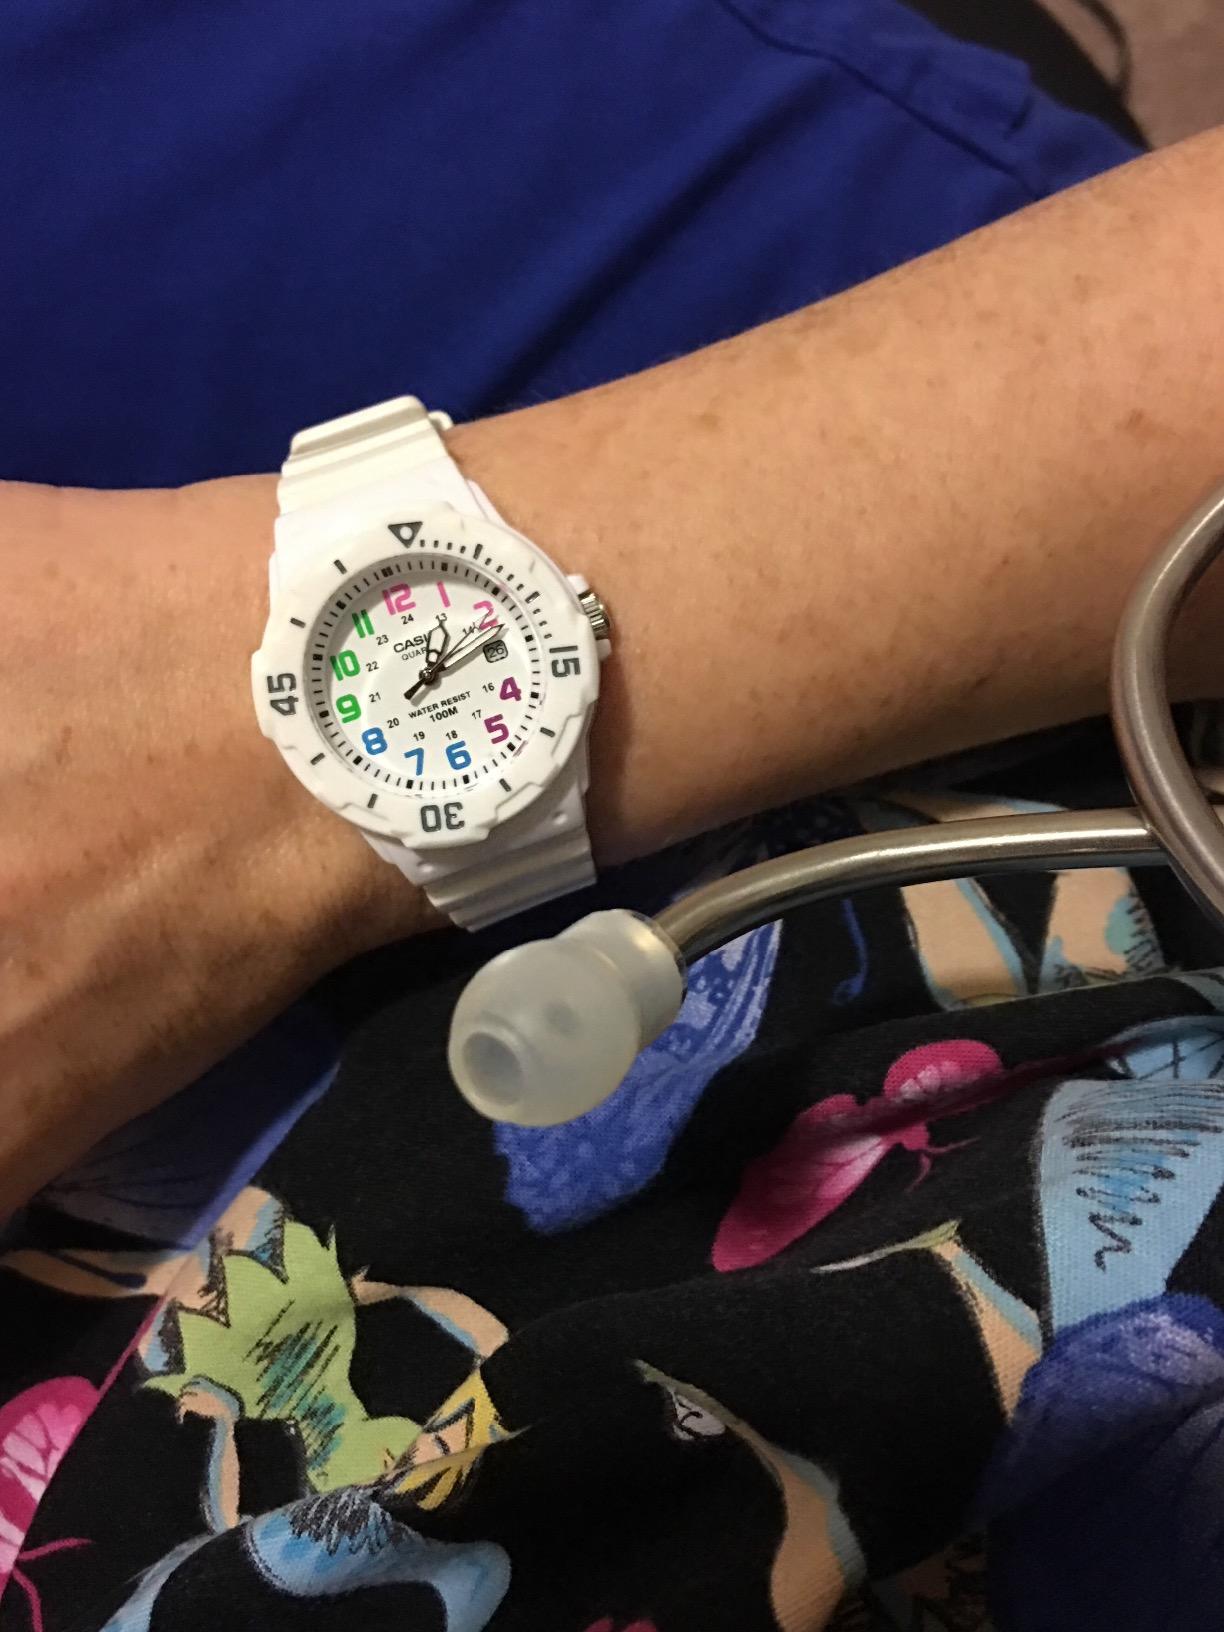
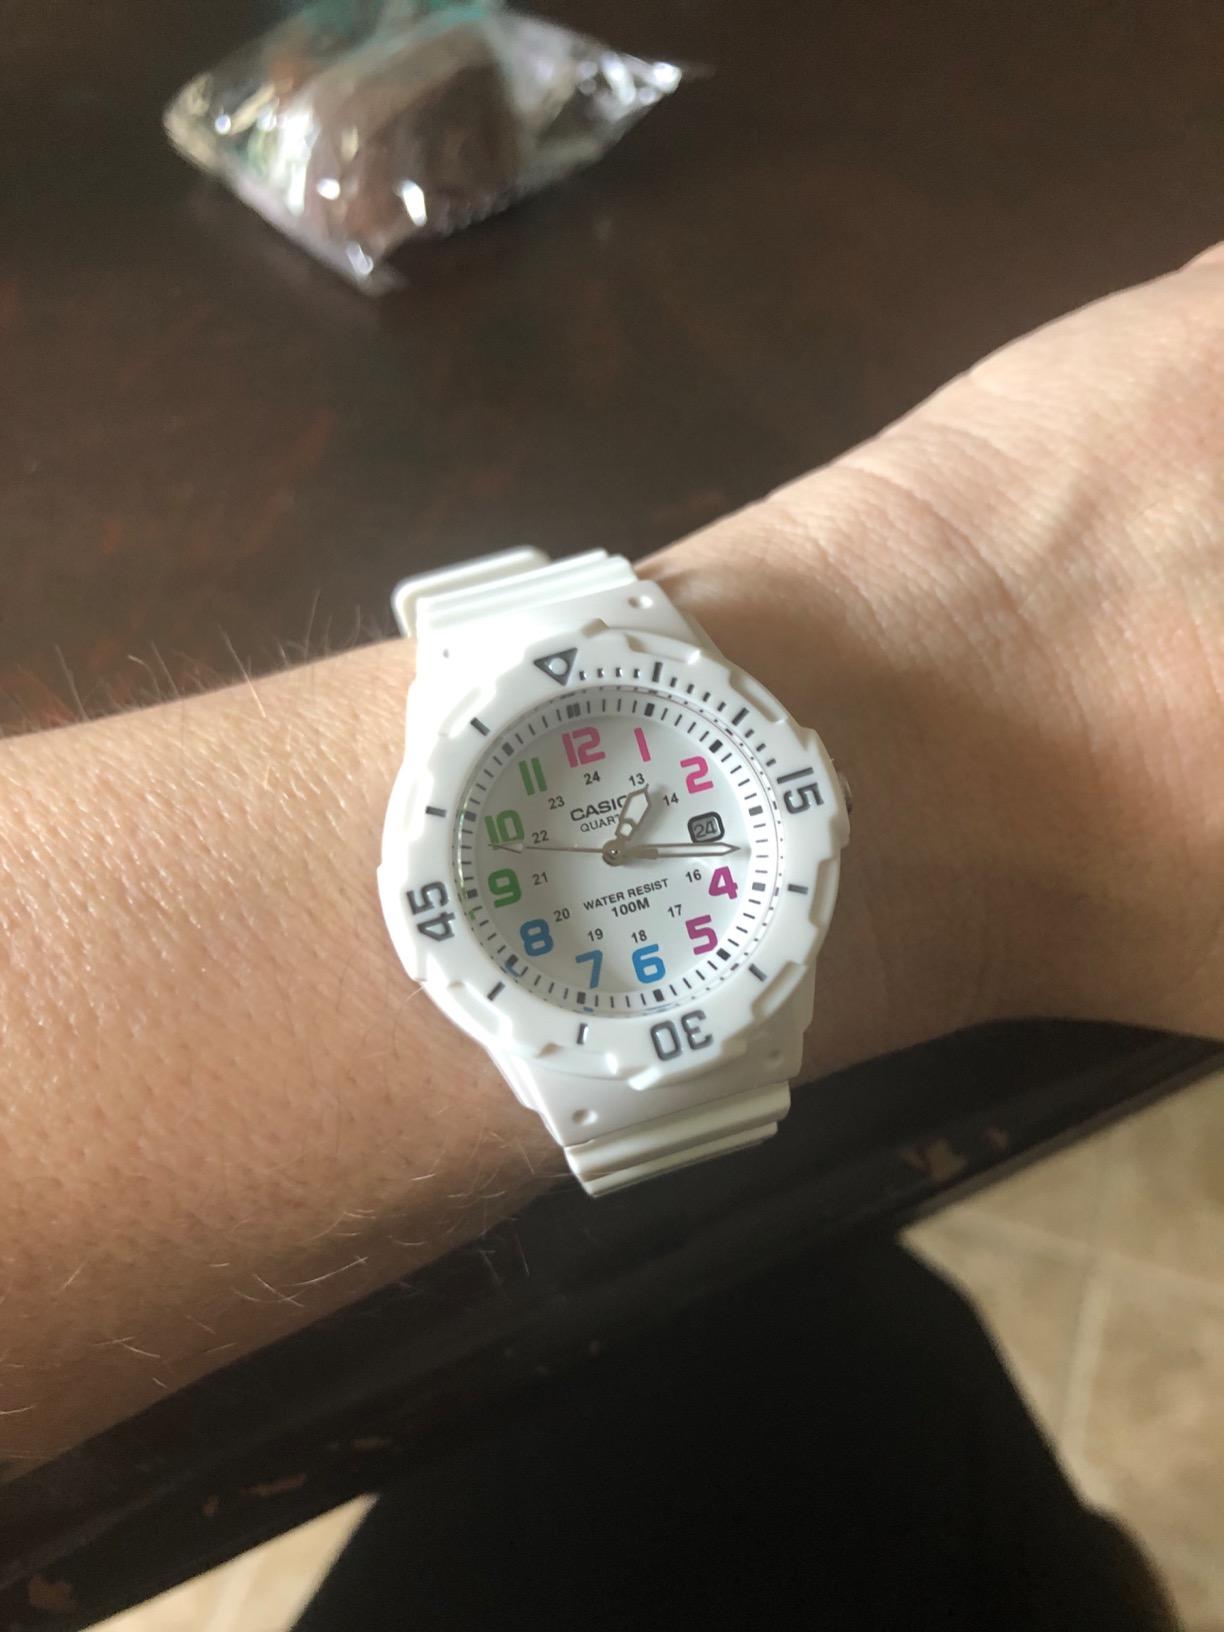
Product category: accessories_watch
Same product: yes